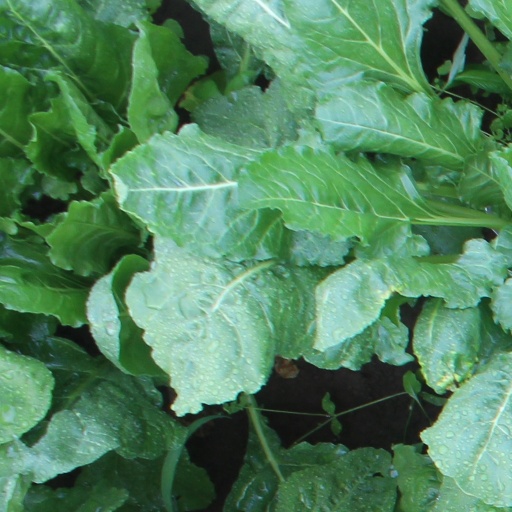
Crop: sugar beet